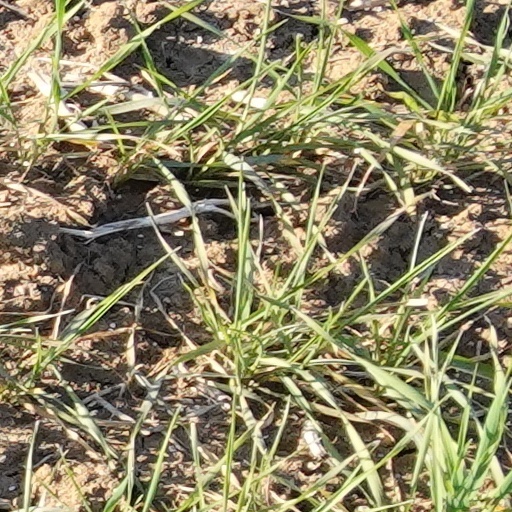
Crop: wheat